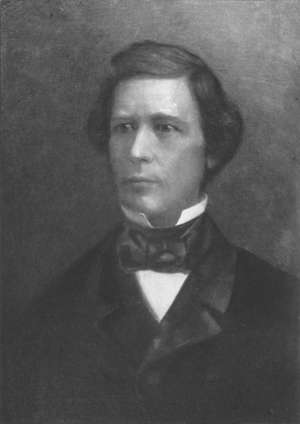
Depuis l'indépendance des États-Unis, l'État de Pennsylvanie élit deux sénateurs, membres du Sénat fédéral.
David Wilmot est un homme politique américain.
La clause Wilmot est un projet législatif qui aurait interdit l'esclavage dans tout territoire soustrait au Mexique pendant la Guerre américano-mexicaine ou dans la zone aussi connue sous le nom de Cession mexicaine.